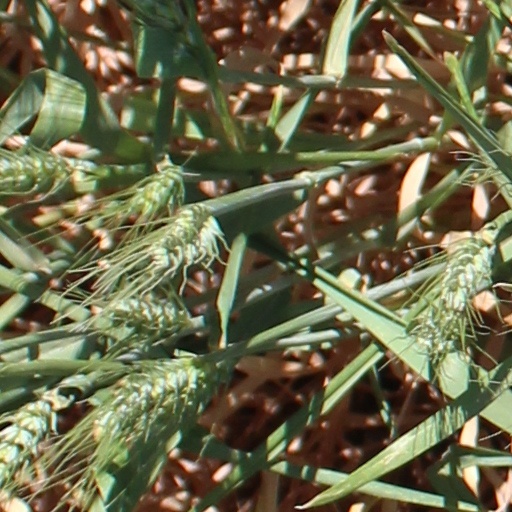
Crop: wheat